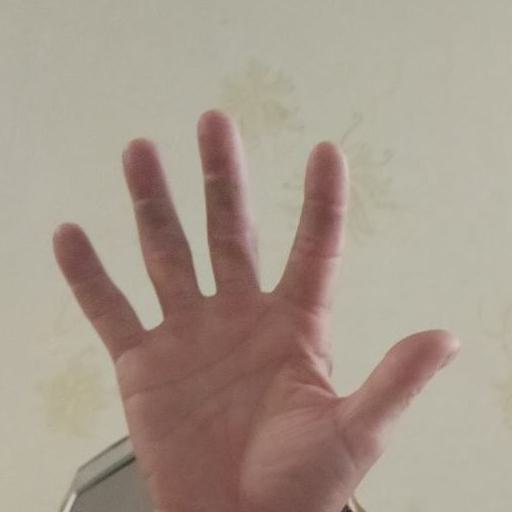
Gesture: palm